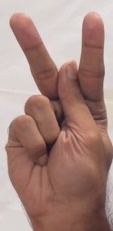
ASL sign: K